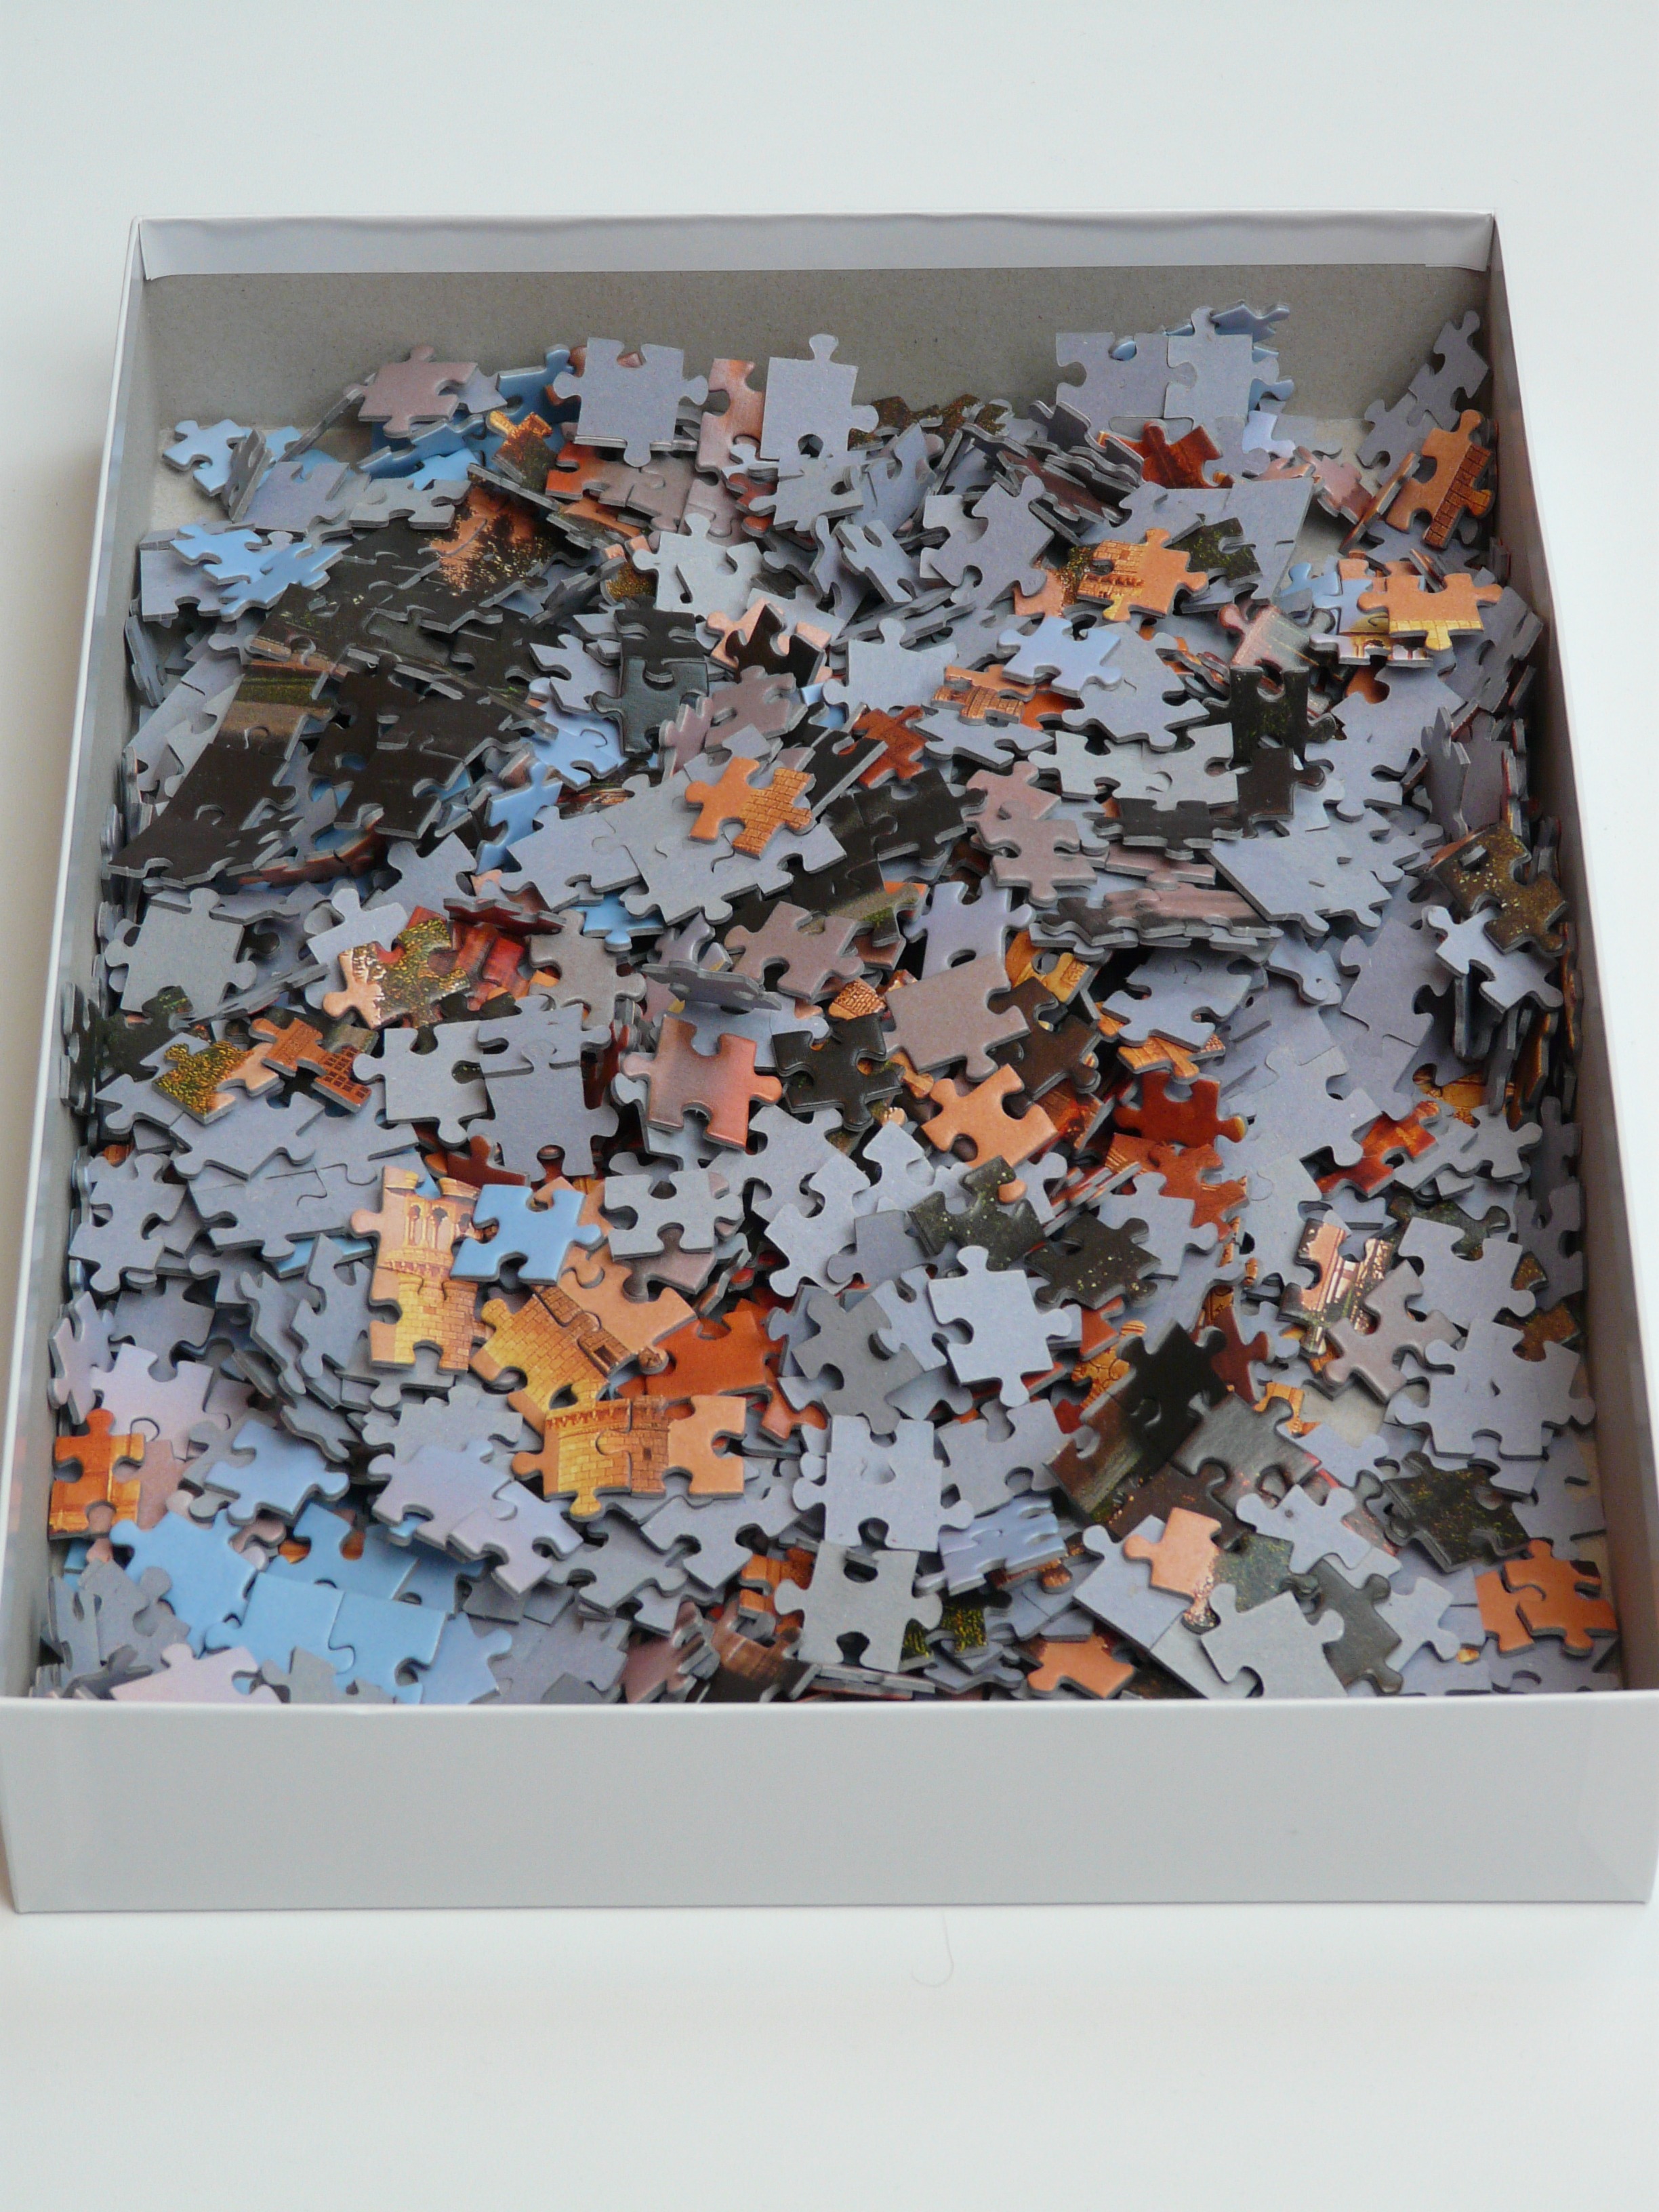
play, pattern, box, material, painting, art, design, cardboard, unfinished, chaos, puzzle, patience, mess, share, memory cards covered with, modern art, boredom, pieces of the puzzle, piecing together, pastime, unresolved